Peter Thorburn

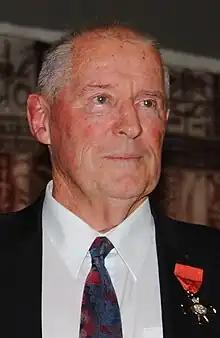
Thorburn in 2013

Peter Robert Tyler Thorburn (19 March 1939 – 26 January 2021) was a New Zealand rugby union player and coach. He played his entire career as a number eight for from 1965 to 1970. He became a coach after his playing career ended, coaching domestically at first for North Harbour and the New Zealand national rugby sevens team. He later coached in England with Bristol Rugby from 2001 to 2003, before becoming interim head coach of the United States national rugby union team and guiding the side to the 2007 Rugby World Cup. He was also a selector for the All Blacks.